Tex Richards

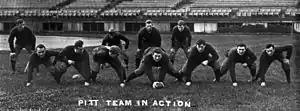
The 1910 Pitt team featuring Richards

Robert graduated from the University of Pittsburgh in 1910 with a degree in mechanical engineering. He was president of his class and a member of Alpha Alpha Fraternity. He was a four-year letterman in track and field and football. Robert's brother, David, also played on the 1909 and 1910 teams. Robert returned to Pitt to help with subsequent teams after 1910. He was an active alumnus, participating in dinners and events.